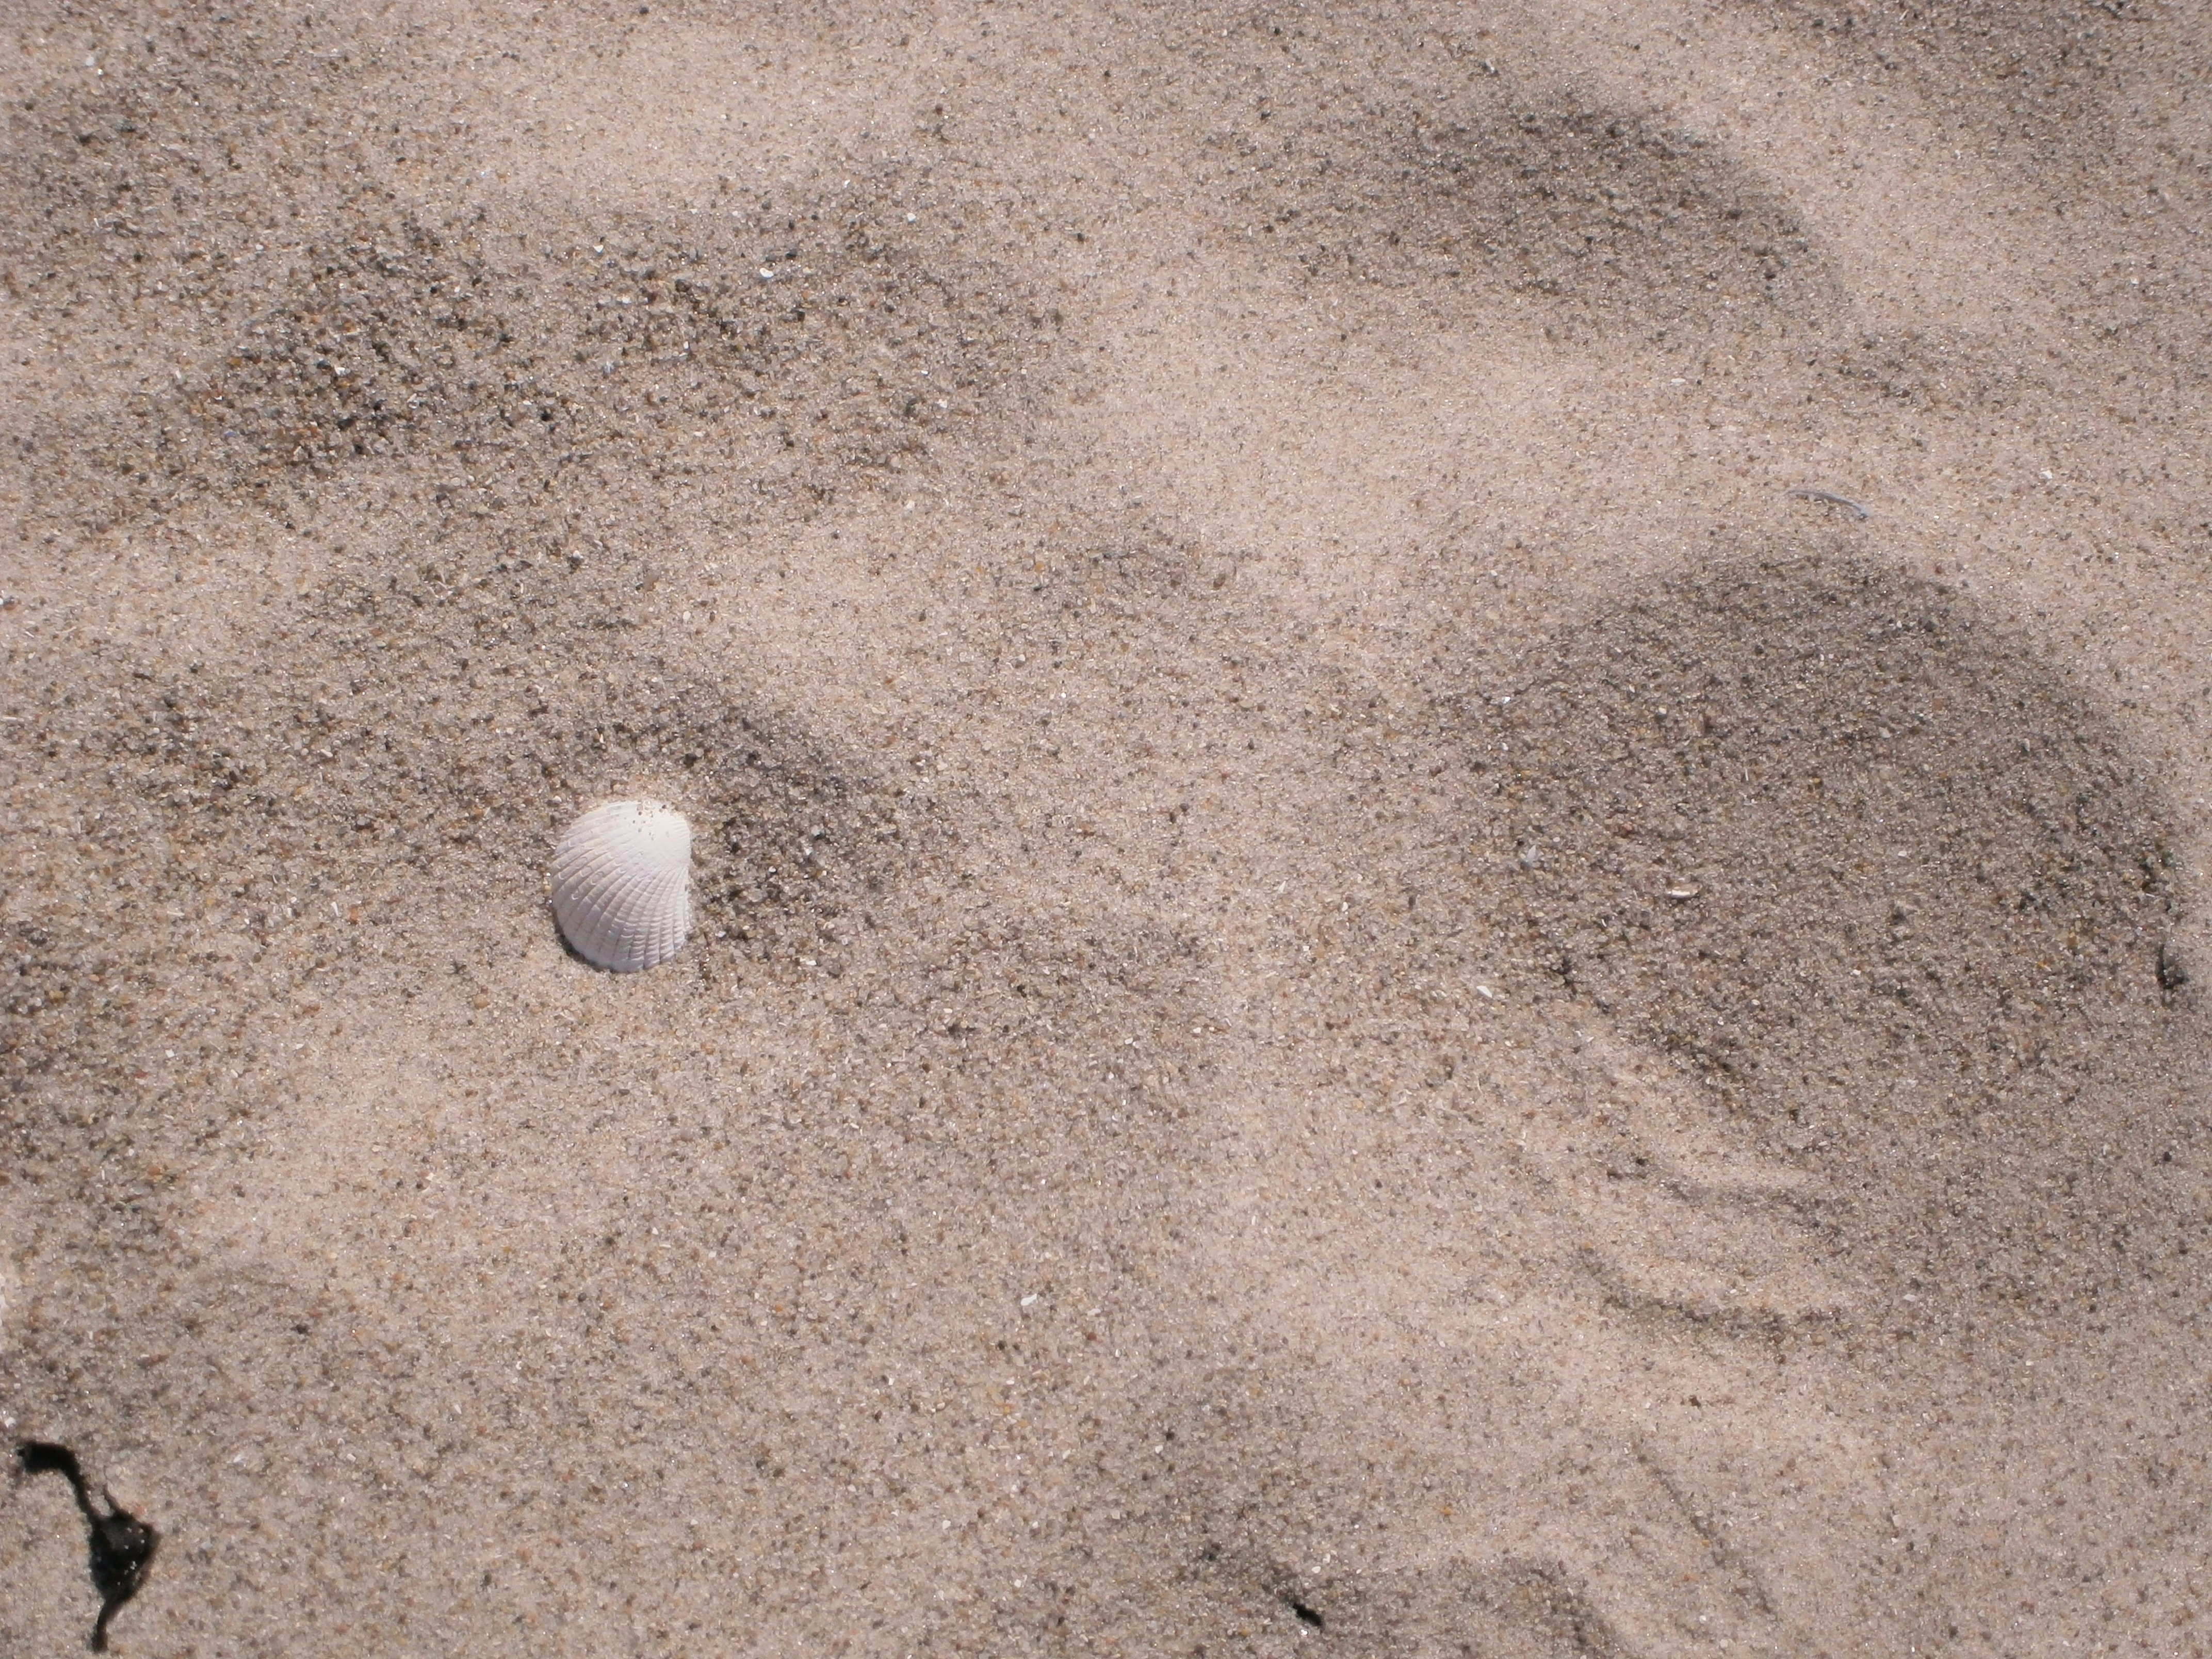
beach, sand, rock, texture, floor, footprint, asphalt, holiday, soil, material, shell, circle, flooring, road surface